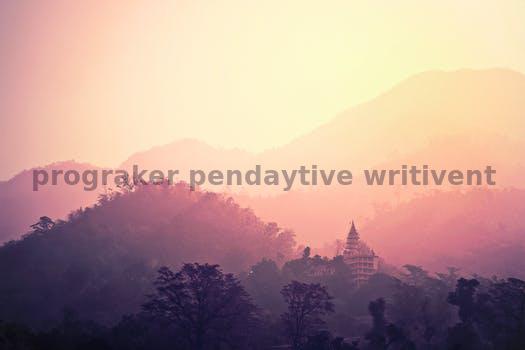
Label: Watermark